Les Chouans

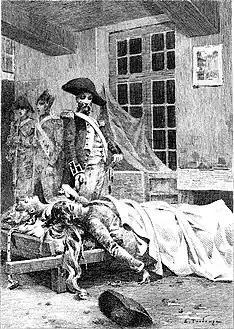
Illustration of "Les Chouans" by Édouard Toudouze, 1897

Les Chouans ("The Chouans") is an 1829 novel by French novelist and playwright Honoré de Balzac (1799–1850) and included in the "Scènes de la vie militaire" section of his novel sequence "La Comédie humaine". Set in the French region of Brittany, the novel combines military history with a love story between the aristocratic Marie de Verneuil and the Chouan royalist Alphonse de Montauran. It takes place during the 1799 post-war uprising in Fougères.